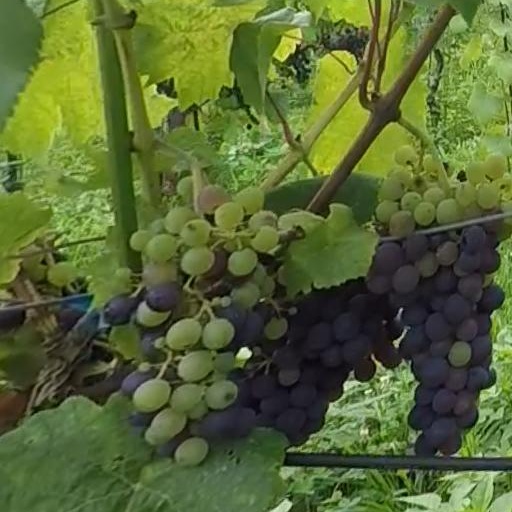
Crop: grape